The Coronation of Edward VII

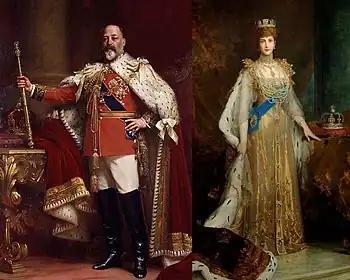
Paintings by Luke Fildes showing Edward and Alexandra in coronation robes

The reigning monarch of the United Kingdom, Queen Victoria, died on 22 January 1901, at which point her eldest son, Albert Edward, Prince of Wales, became King Edward VII. The coronation ceremony for Edward and his wife Alexandra, whom he had married in 1863, was scheduled for 26 June 1902.